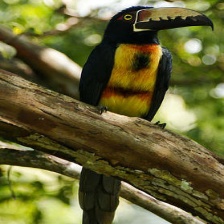
Species: COLLARED ARACARI
Scientific name: PTEROGLOSSUS TORQUATUS
ImageNet parent category: toucan